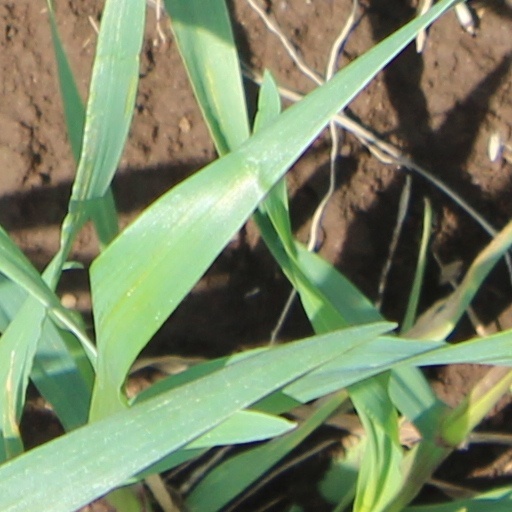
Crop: wheat